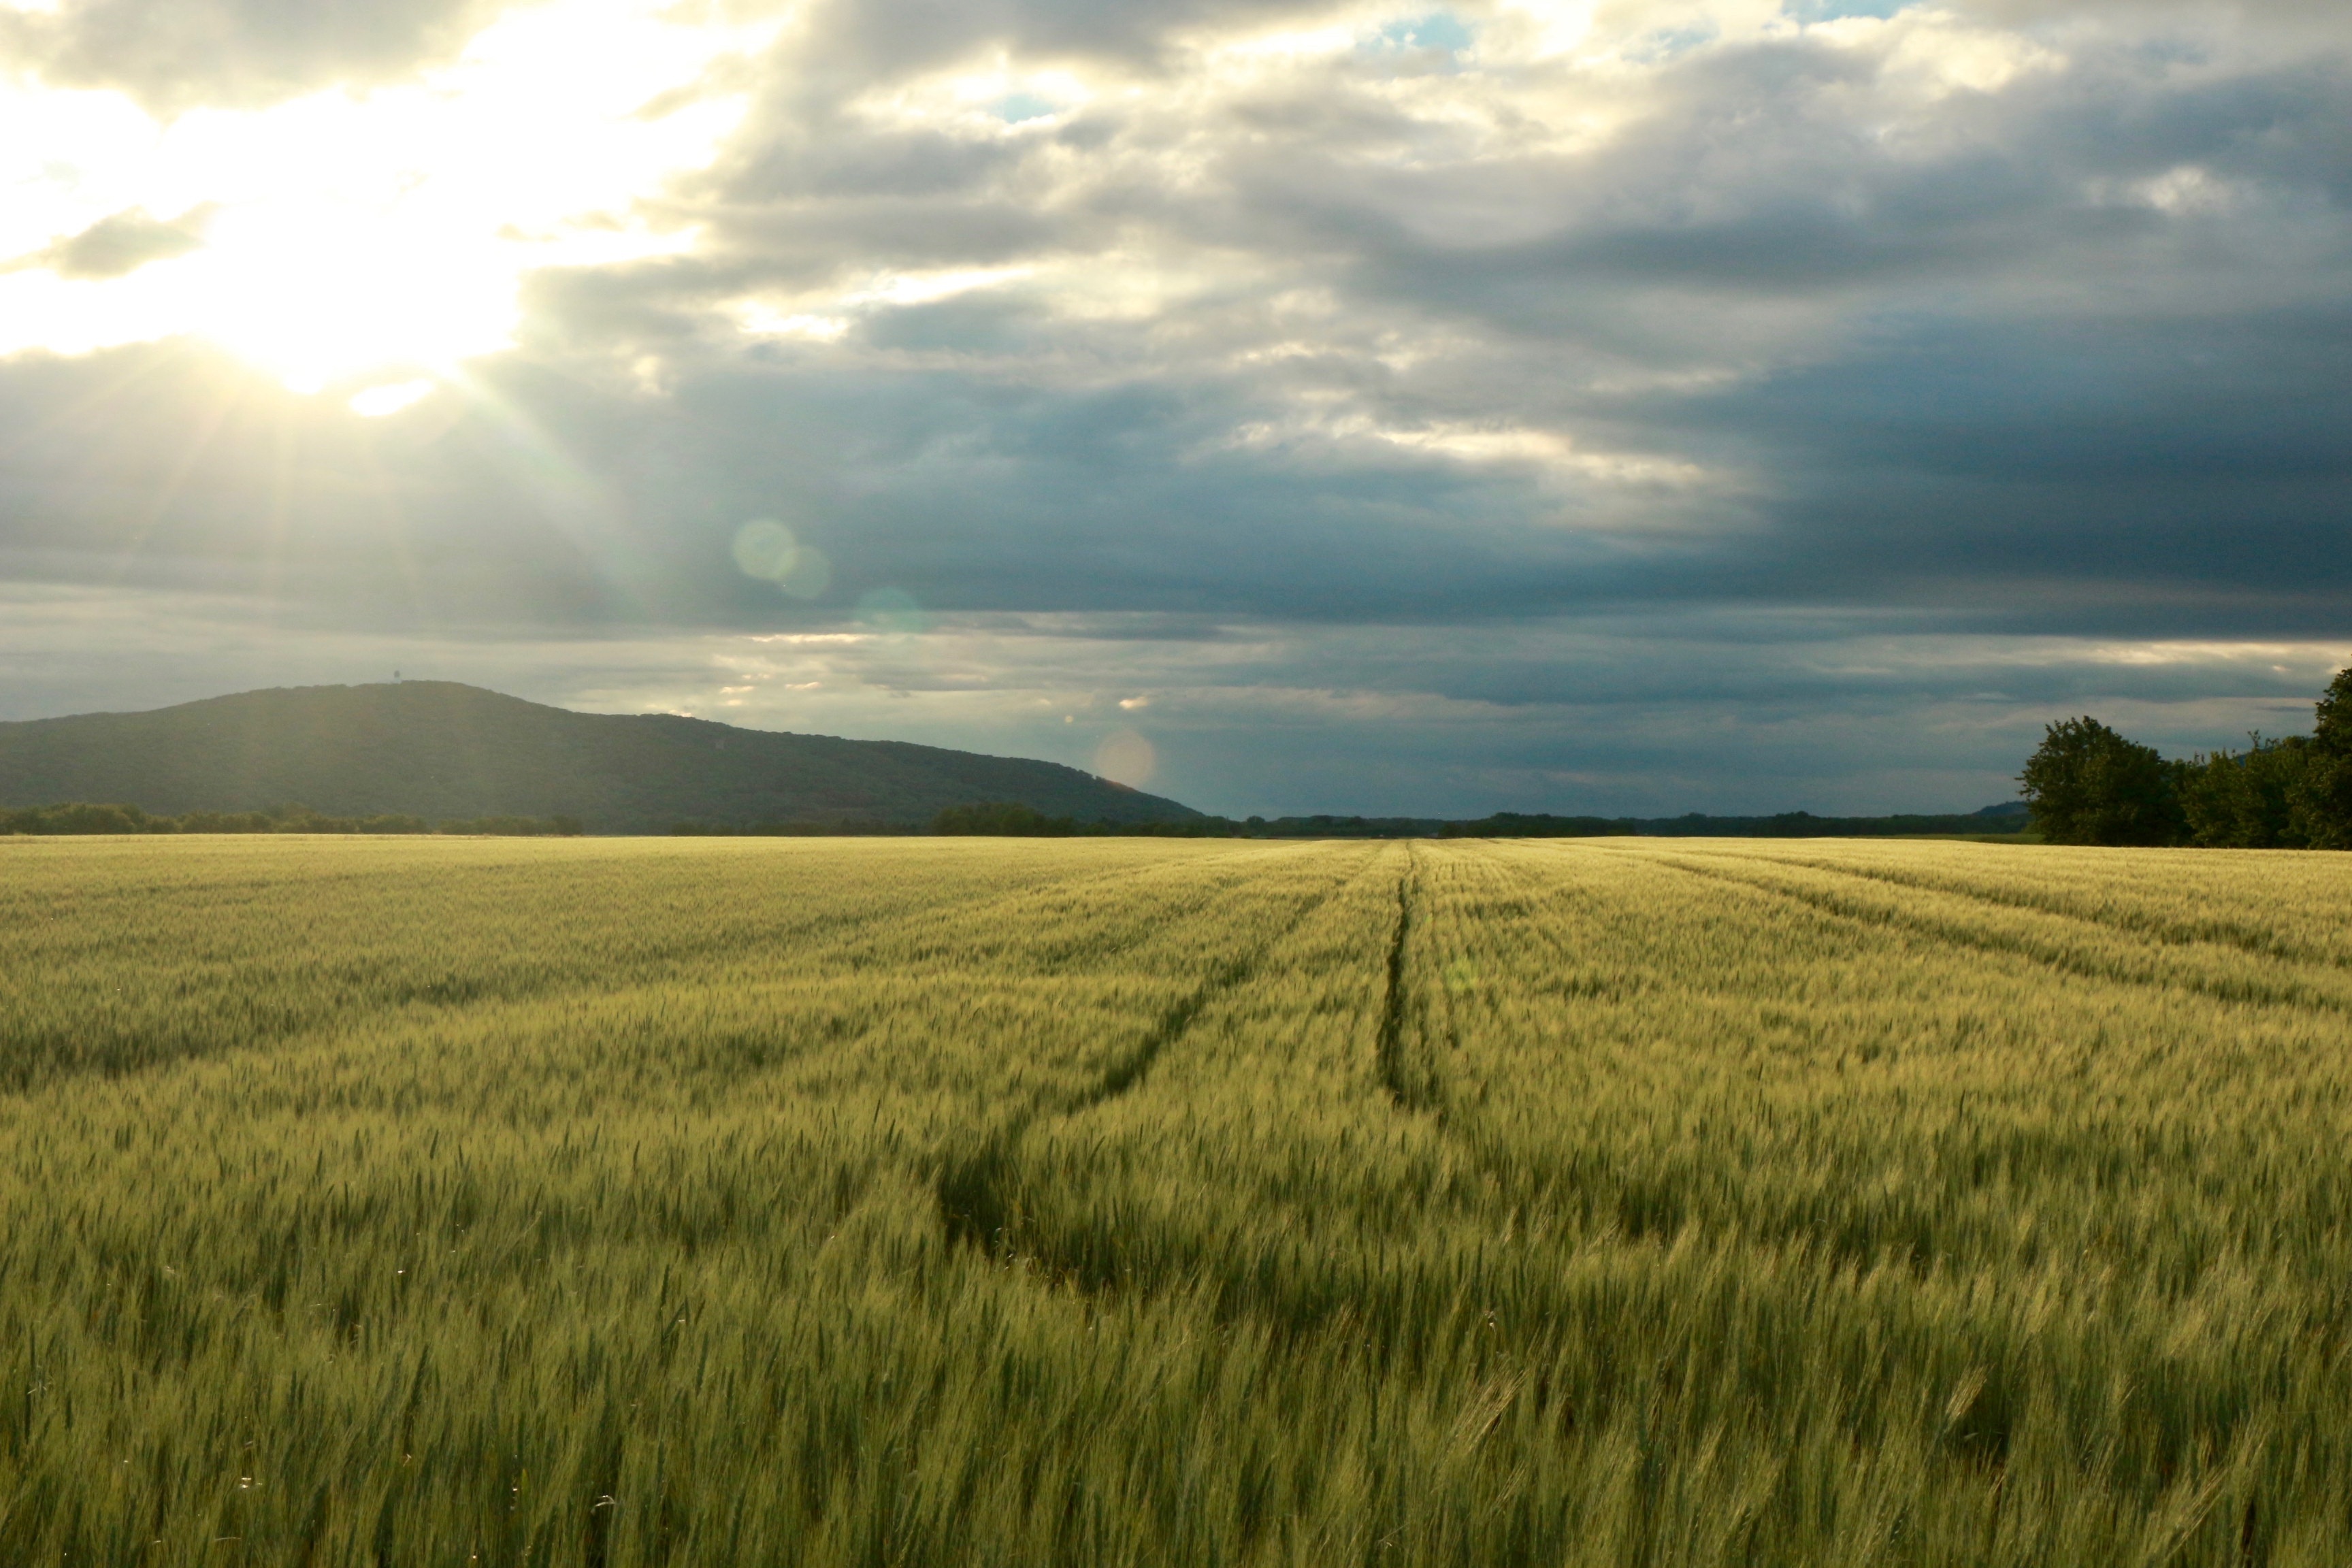
landscape, nature, grass, horizon, cloud, plant, sky, sun, field, meadow, wheat, prairie, sunlight, morning, hill, food, crop, pasture, agriculture, plain, grassland, habitat, ecosystem, steppe, rural area, paddy field, flowering plant, natural environment, grass family, land plant